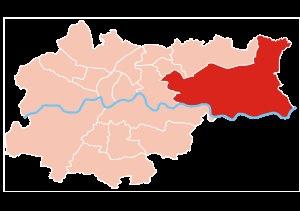
La ville de Cracovie est divisée en 18 quartiers administratifs, chacun avec un degré d'autonomie vis-à-vis du gouvernement municipal.